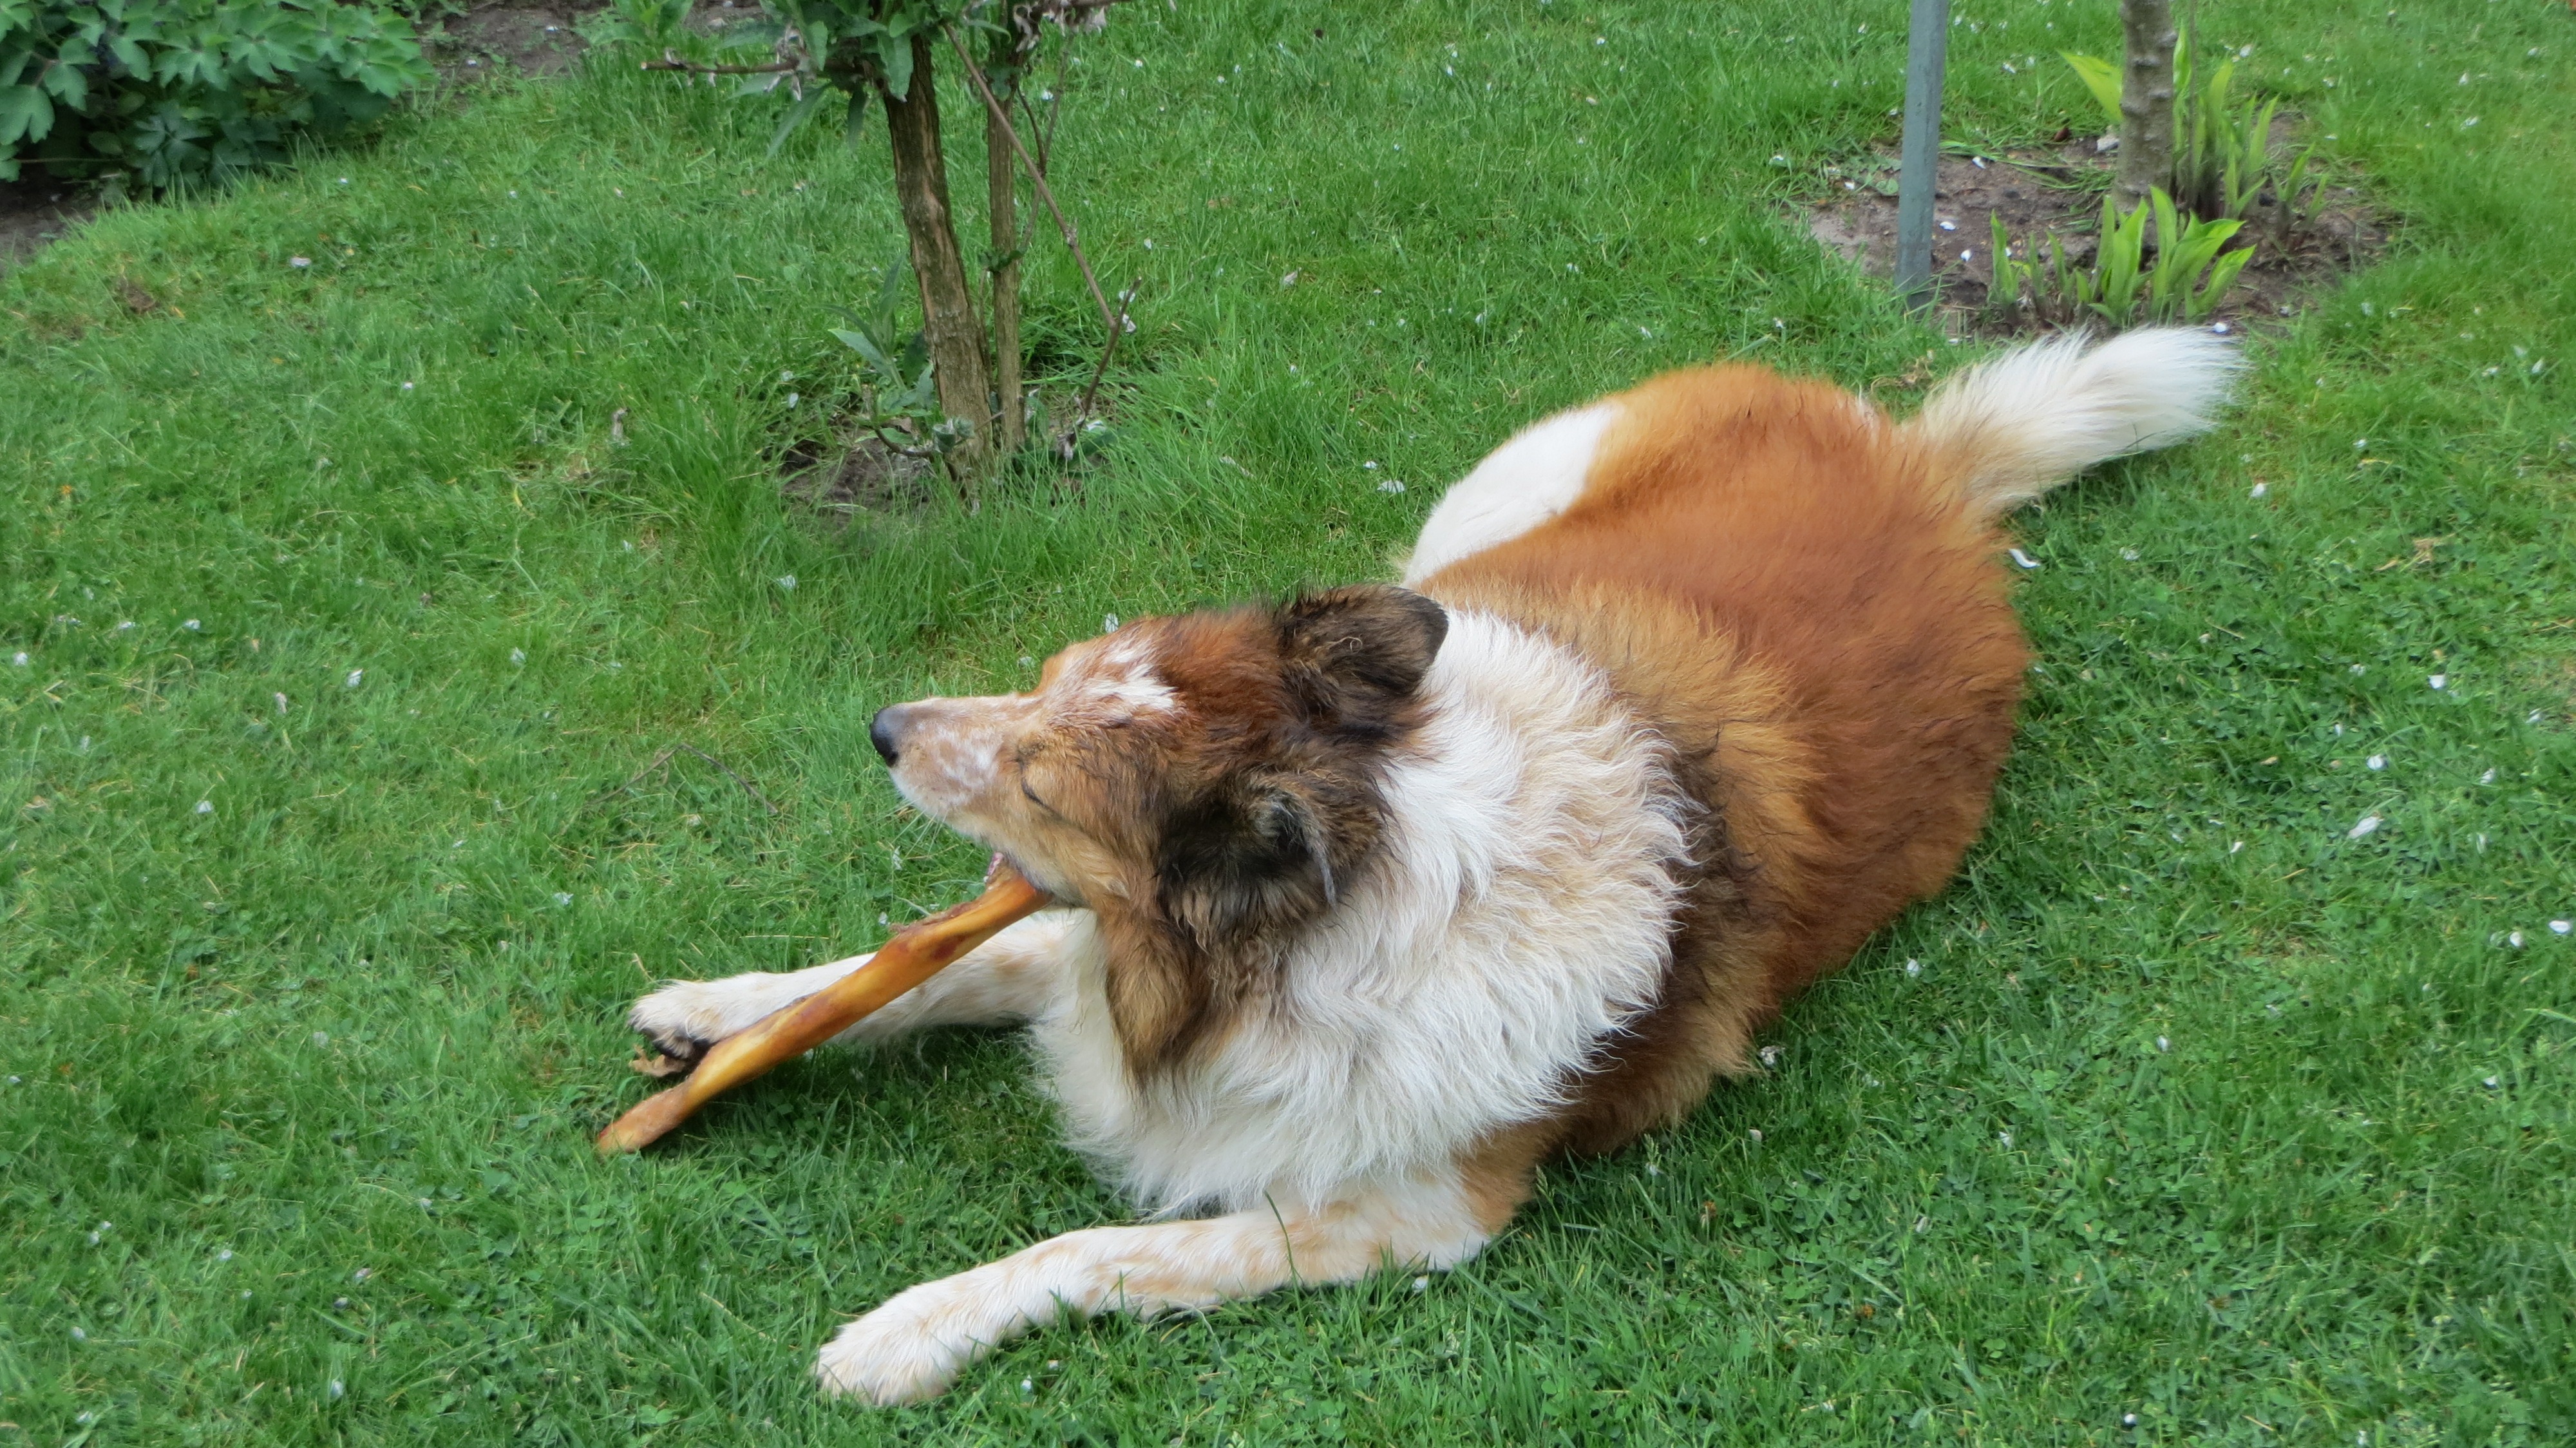
dog, animal, collie, mammal, vertebrate, dog breed, brown white, dog like mammal, dog breed group, dog crossbreeds, icelandic sheepdog, rough collie